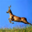
Label: deer